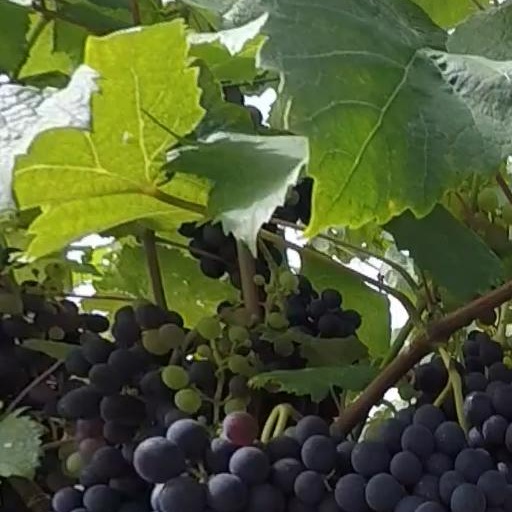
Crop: grape